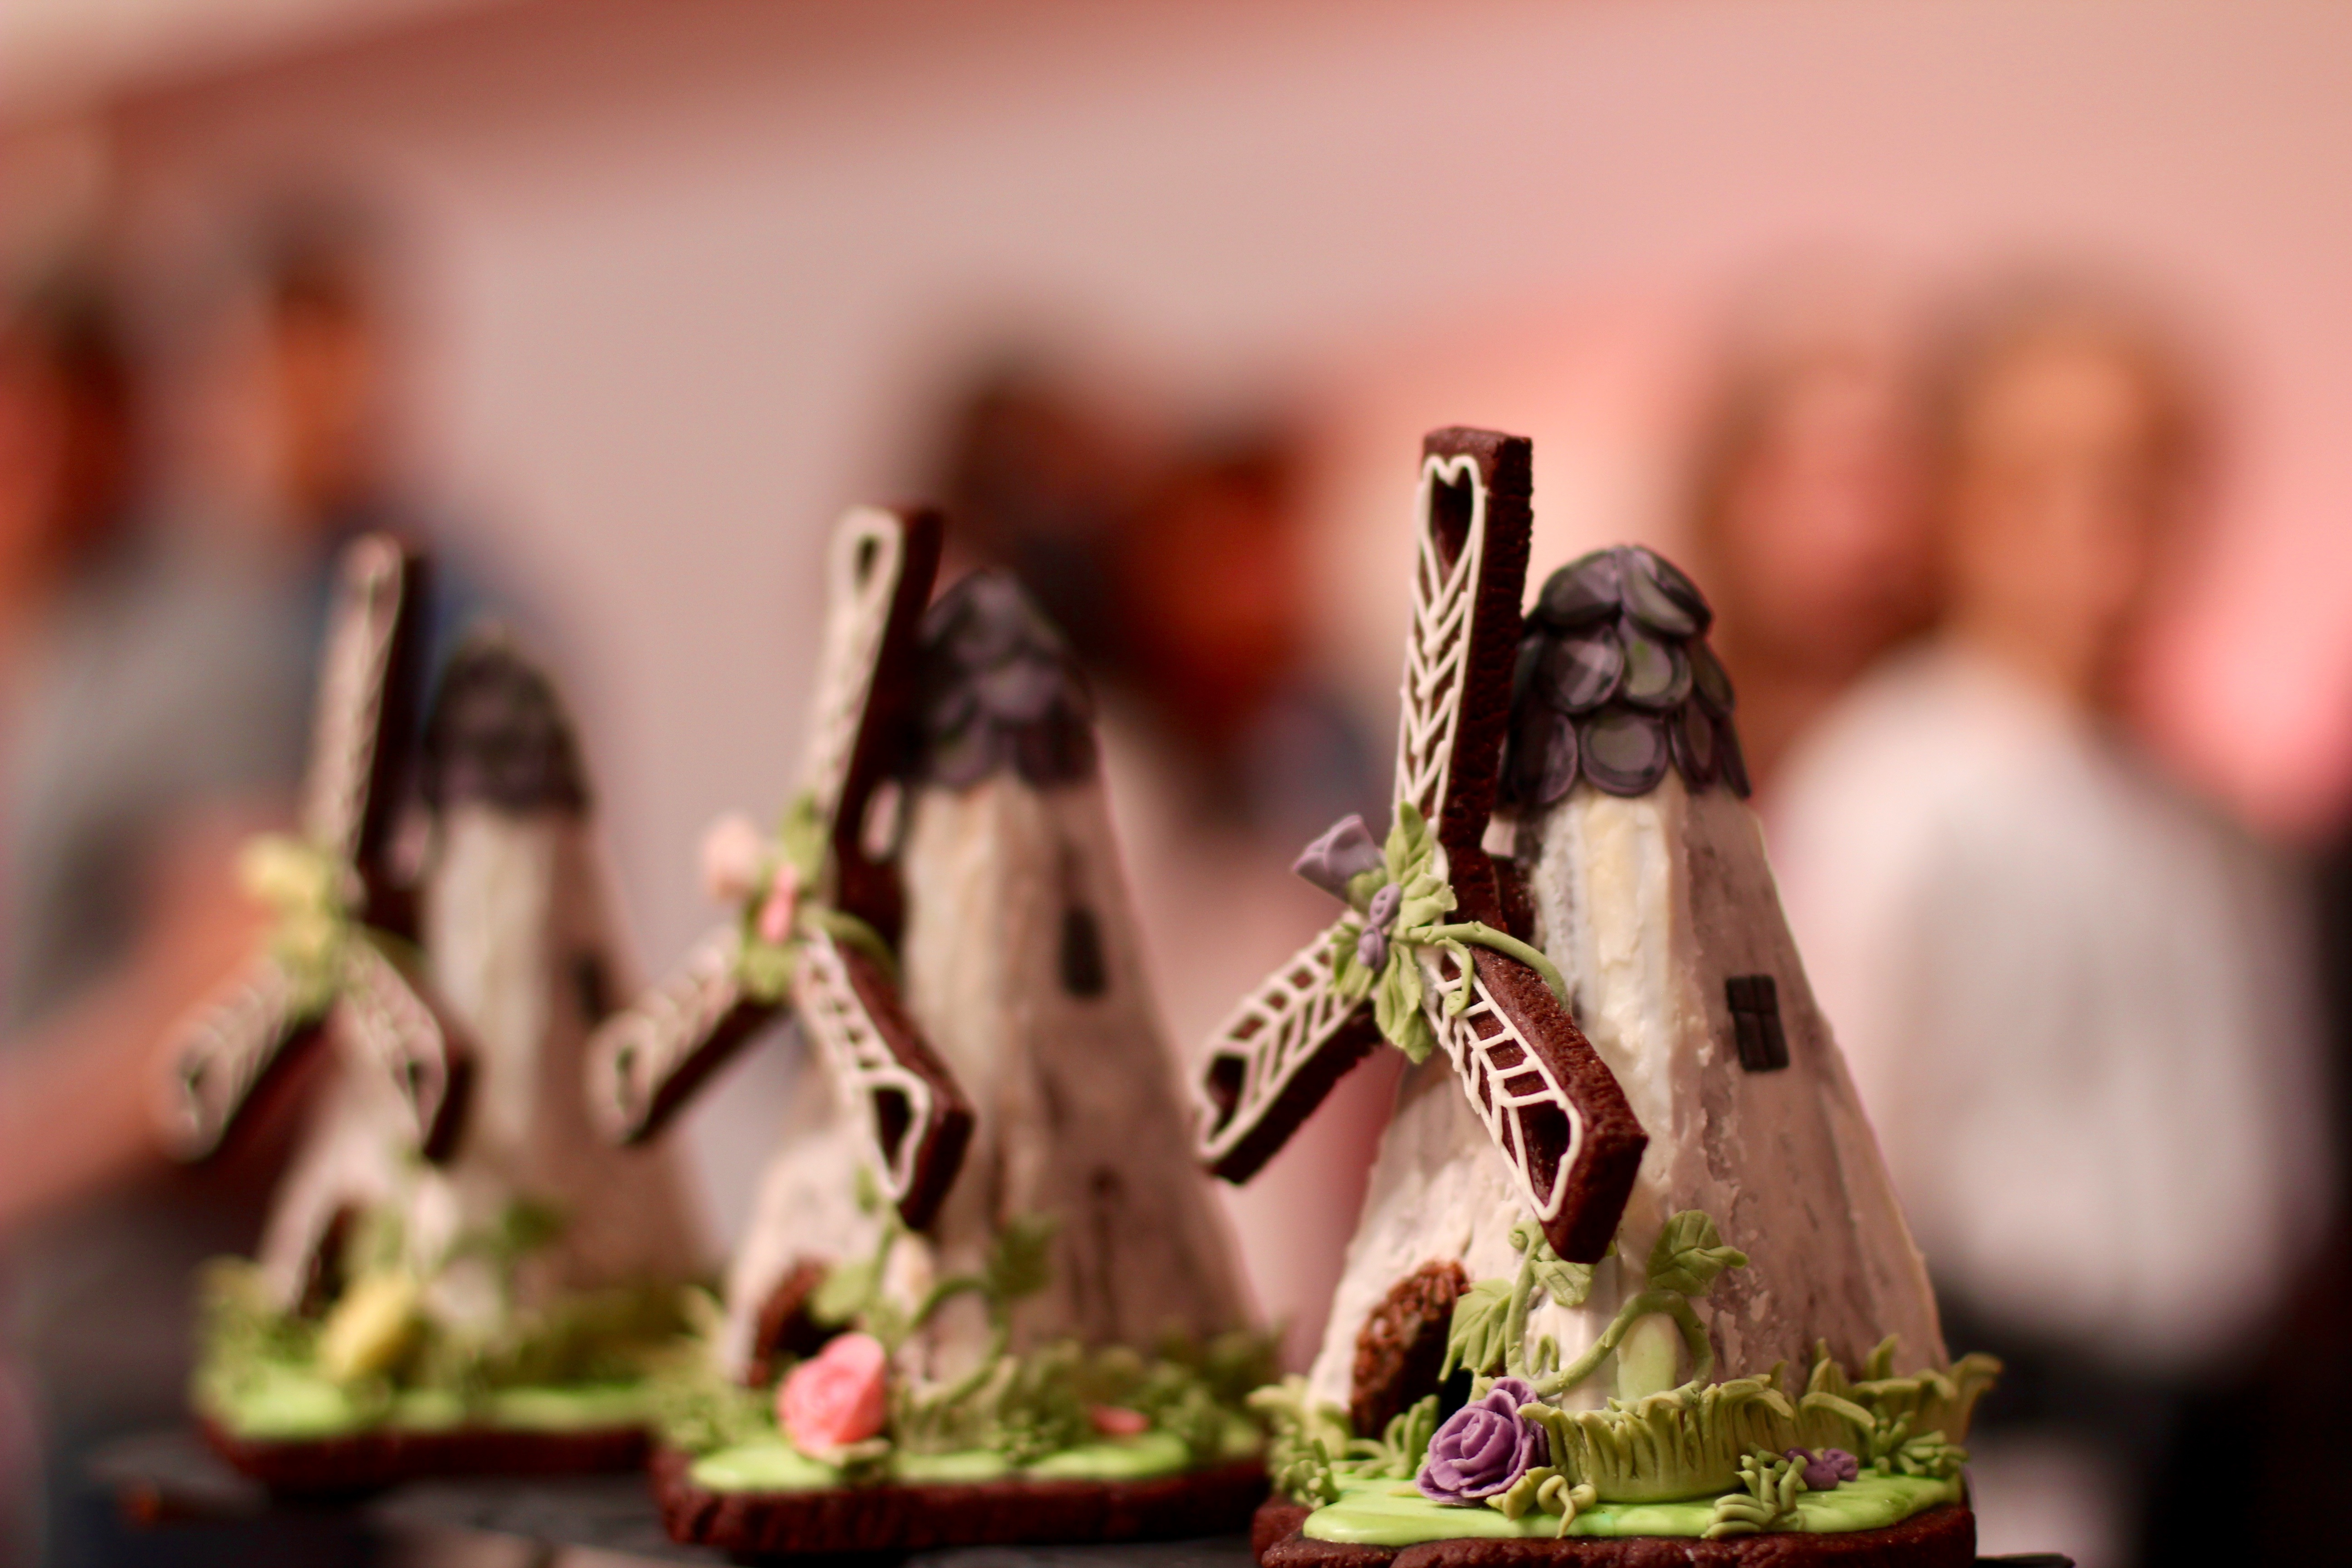
decoration, toy, miniature, holland, decorated, windmills, dutch windmill, back art